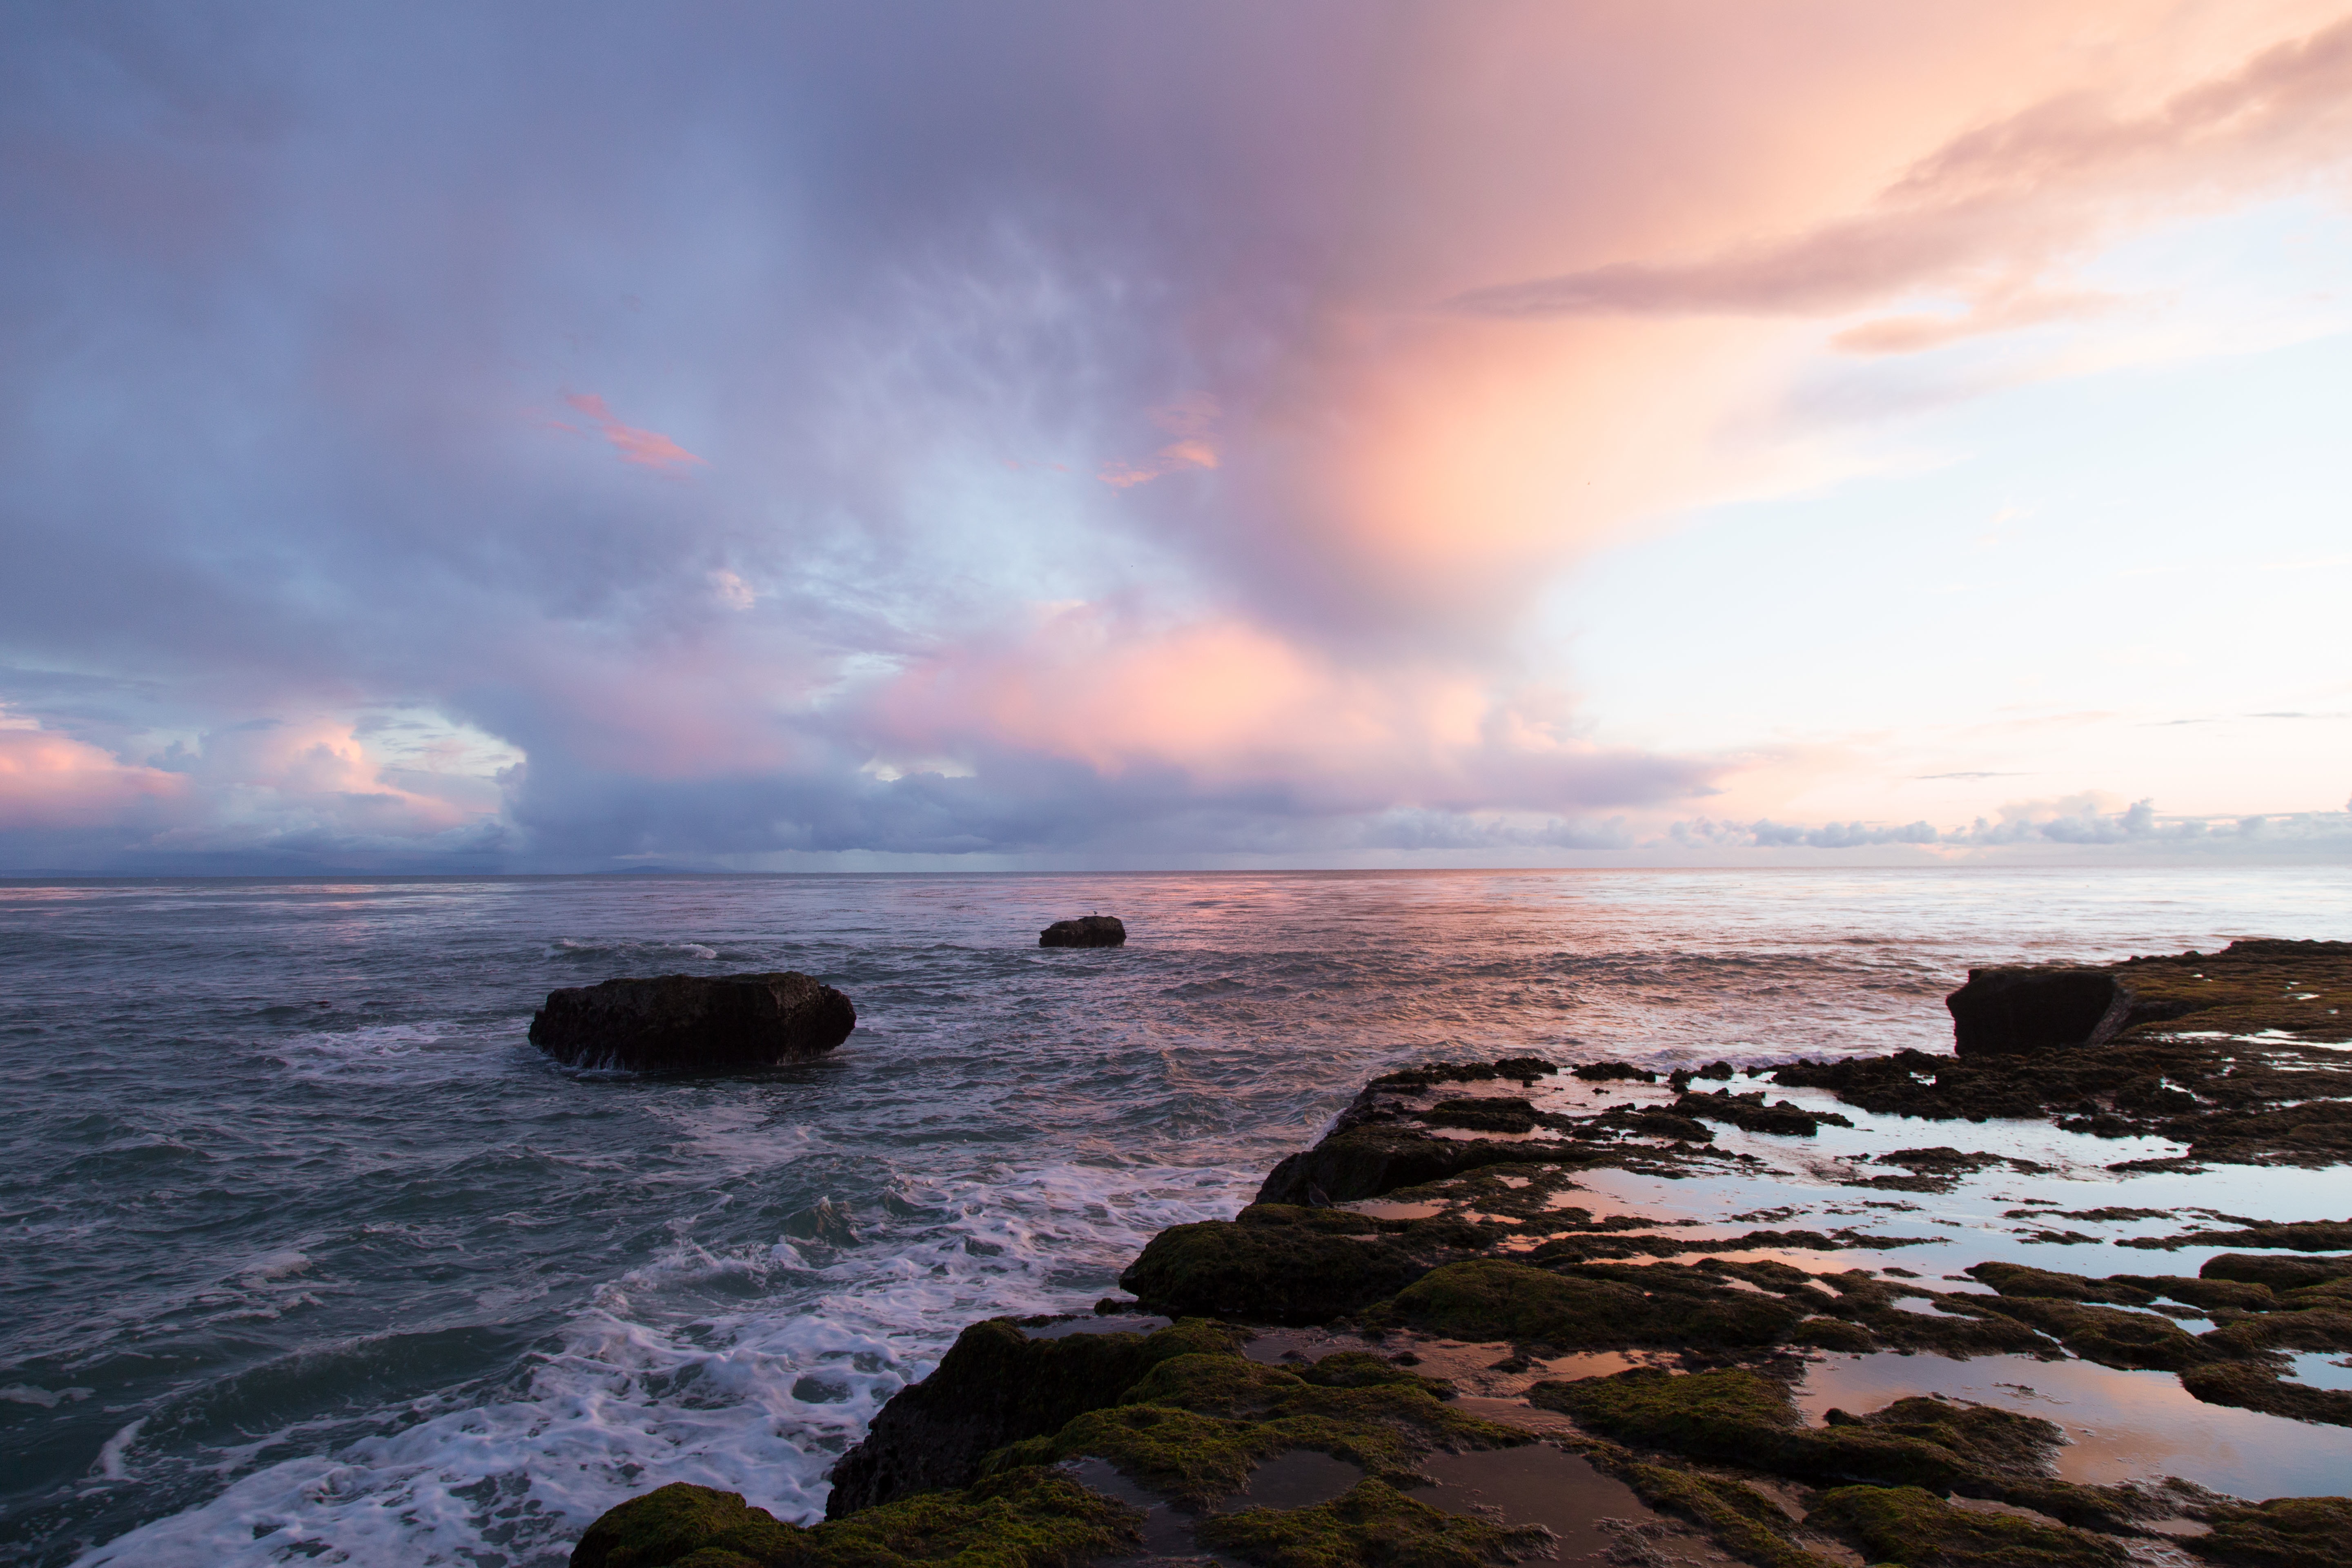
beach, sea, coast, rock, ocean, horizon, cloud, sky, sunrise, sunset, sunlight, morning, shore, wave, dawn, cliff, dusk, evening, reflection, tower, bay, terrain, body of water, cape, wind wave